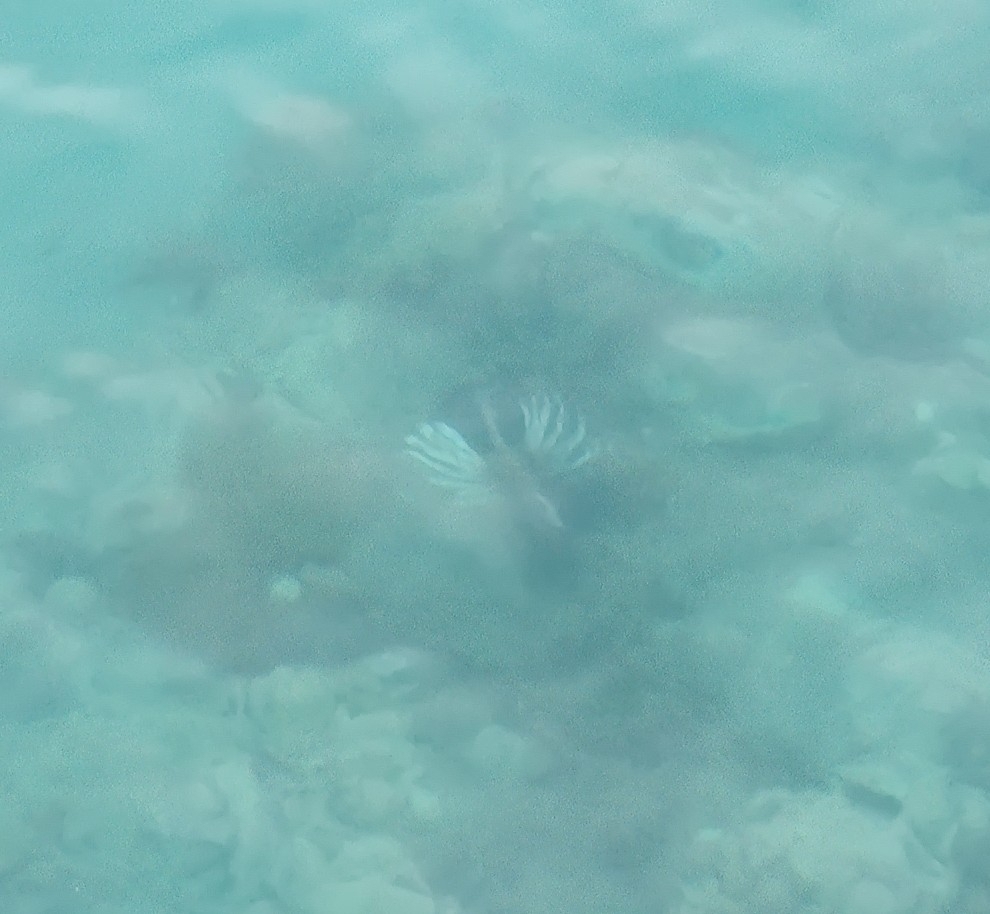
Pterois volitans (Red Lionfish)